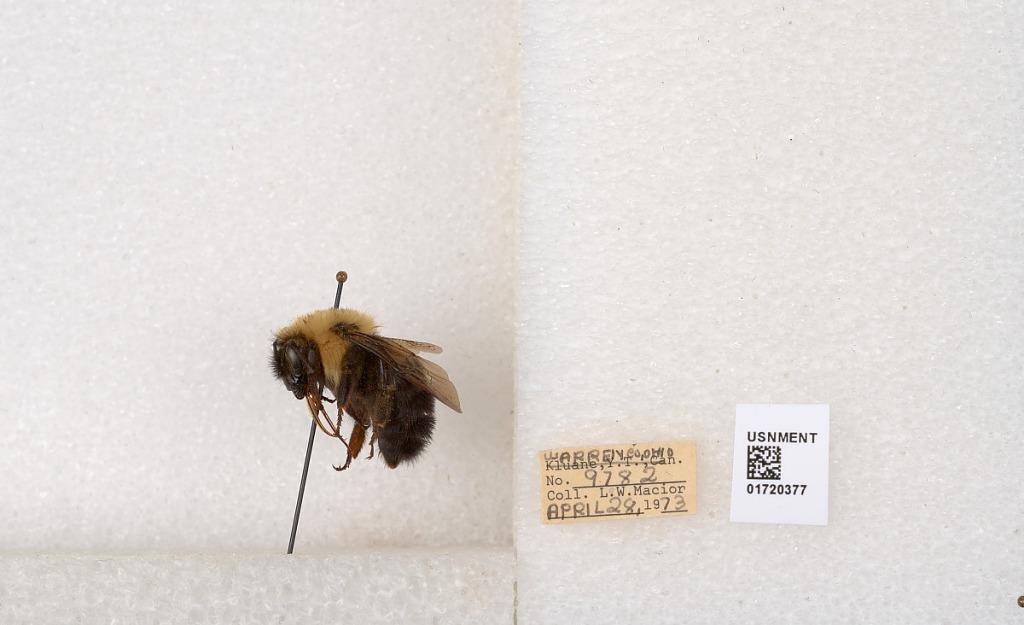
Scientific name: Bombus bimaculatus Cresson
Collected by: L. Macior
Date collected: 1973-4-28
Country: United States
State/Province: Ohio
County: Warren
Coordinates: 39.4276, -84.1668